Hans Hausamann

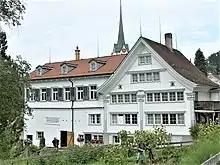
The office of "Ha" in Teufen, Hechtstrasse

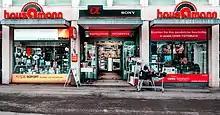
The photo shop Hausamann Kreutzer GmbH, which has still existed at Bahnhofplatz 1 since its foundation in 1925

Hausamann specialised his press service in military intelligence gathering from 1935 onwards as he offered his press service to the military. He recognised that the Swiss military was lacking a competent military agency and suitable sources to drive it, at a time when Switzerland itself was teeming with foreign agents of many nationalities. He established as an independent agency as he feared the during the period that led up to the war and in the event of a war, that the official intelligence agency, the Swiss Army Intelligence "would be too small to defend Switzerland." In September 1939, he founded the new agency known as "Büro Ha" with an office that was set up in Teufen by the Swiss Militia. The agency was a covert arm of Swiss Intelligence, disguised as a press-cuttings agency. The agency was designed to develop the Swiss defence force and at the same time enable the Swiss to maintain the dubious claim of neutrality. In 1939-1940, Hausamann's office was moved to the Villa Stutz in Horw-St. Niklausen south of Lucerne. Against the resistance of the intelligence section of the army staff, Hausamann later succeeded in finding accommodation in the Hotel Schweizerhof in Lucerne, where the radio intercept station Noehrichtenstelle I that was commanded by Max Waibel, was already located. The radio equipment remained in Teufen, and a telex connection was added. Hausamann's office consisted of Hausamann himself, two women from the Women's Auxiliary Service, a radio operator and an office orderly who was also a driver. Haussaman was assisted in the agency by military intelligence officer, Czech colonel Karel Sedlacek, who was with the Czech government-in-exile in Switzerland.